W. A. Hewitt

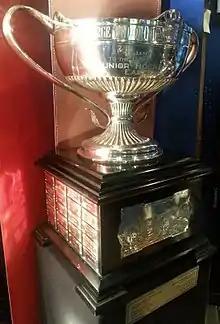
Trophy with a large ornate silver bowl mounted on a square wooden base on display at the Hockey Hall of Fame

The CAHA appointed Hewitt to the newly created registrar-treasurer position in March 1925, adding financial oversight to his duties in addition to the registration committee. In 1929, Hewitt as the registrar-treasurer, and Fred Marples as the secretary, were made permanent positions on the CAHA executive committee. When the George Richardson Memorial Trophy was established the junior hockey champion of Eastern Canada in 1932, Hewitt was made one of its trustees.